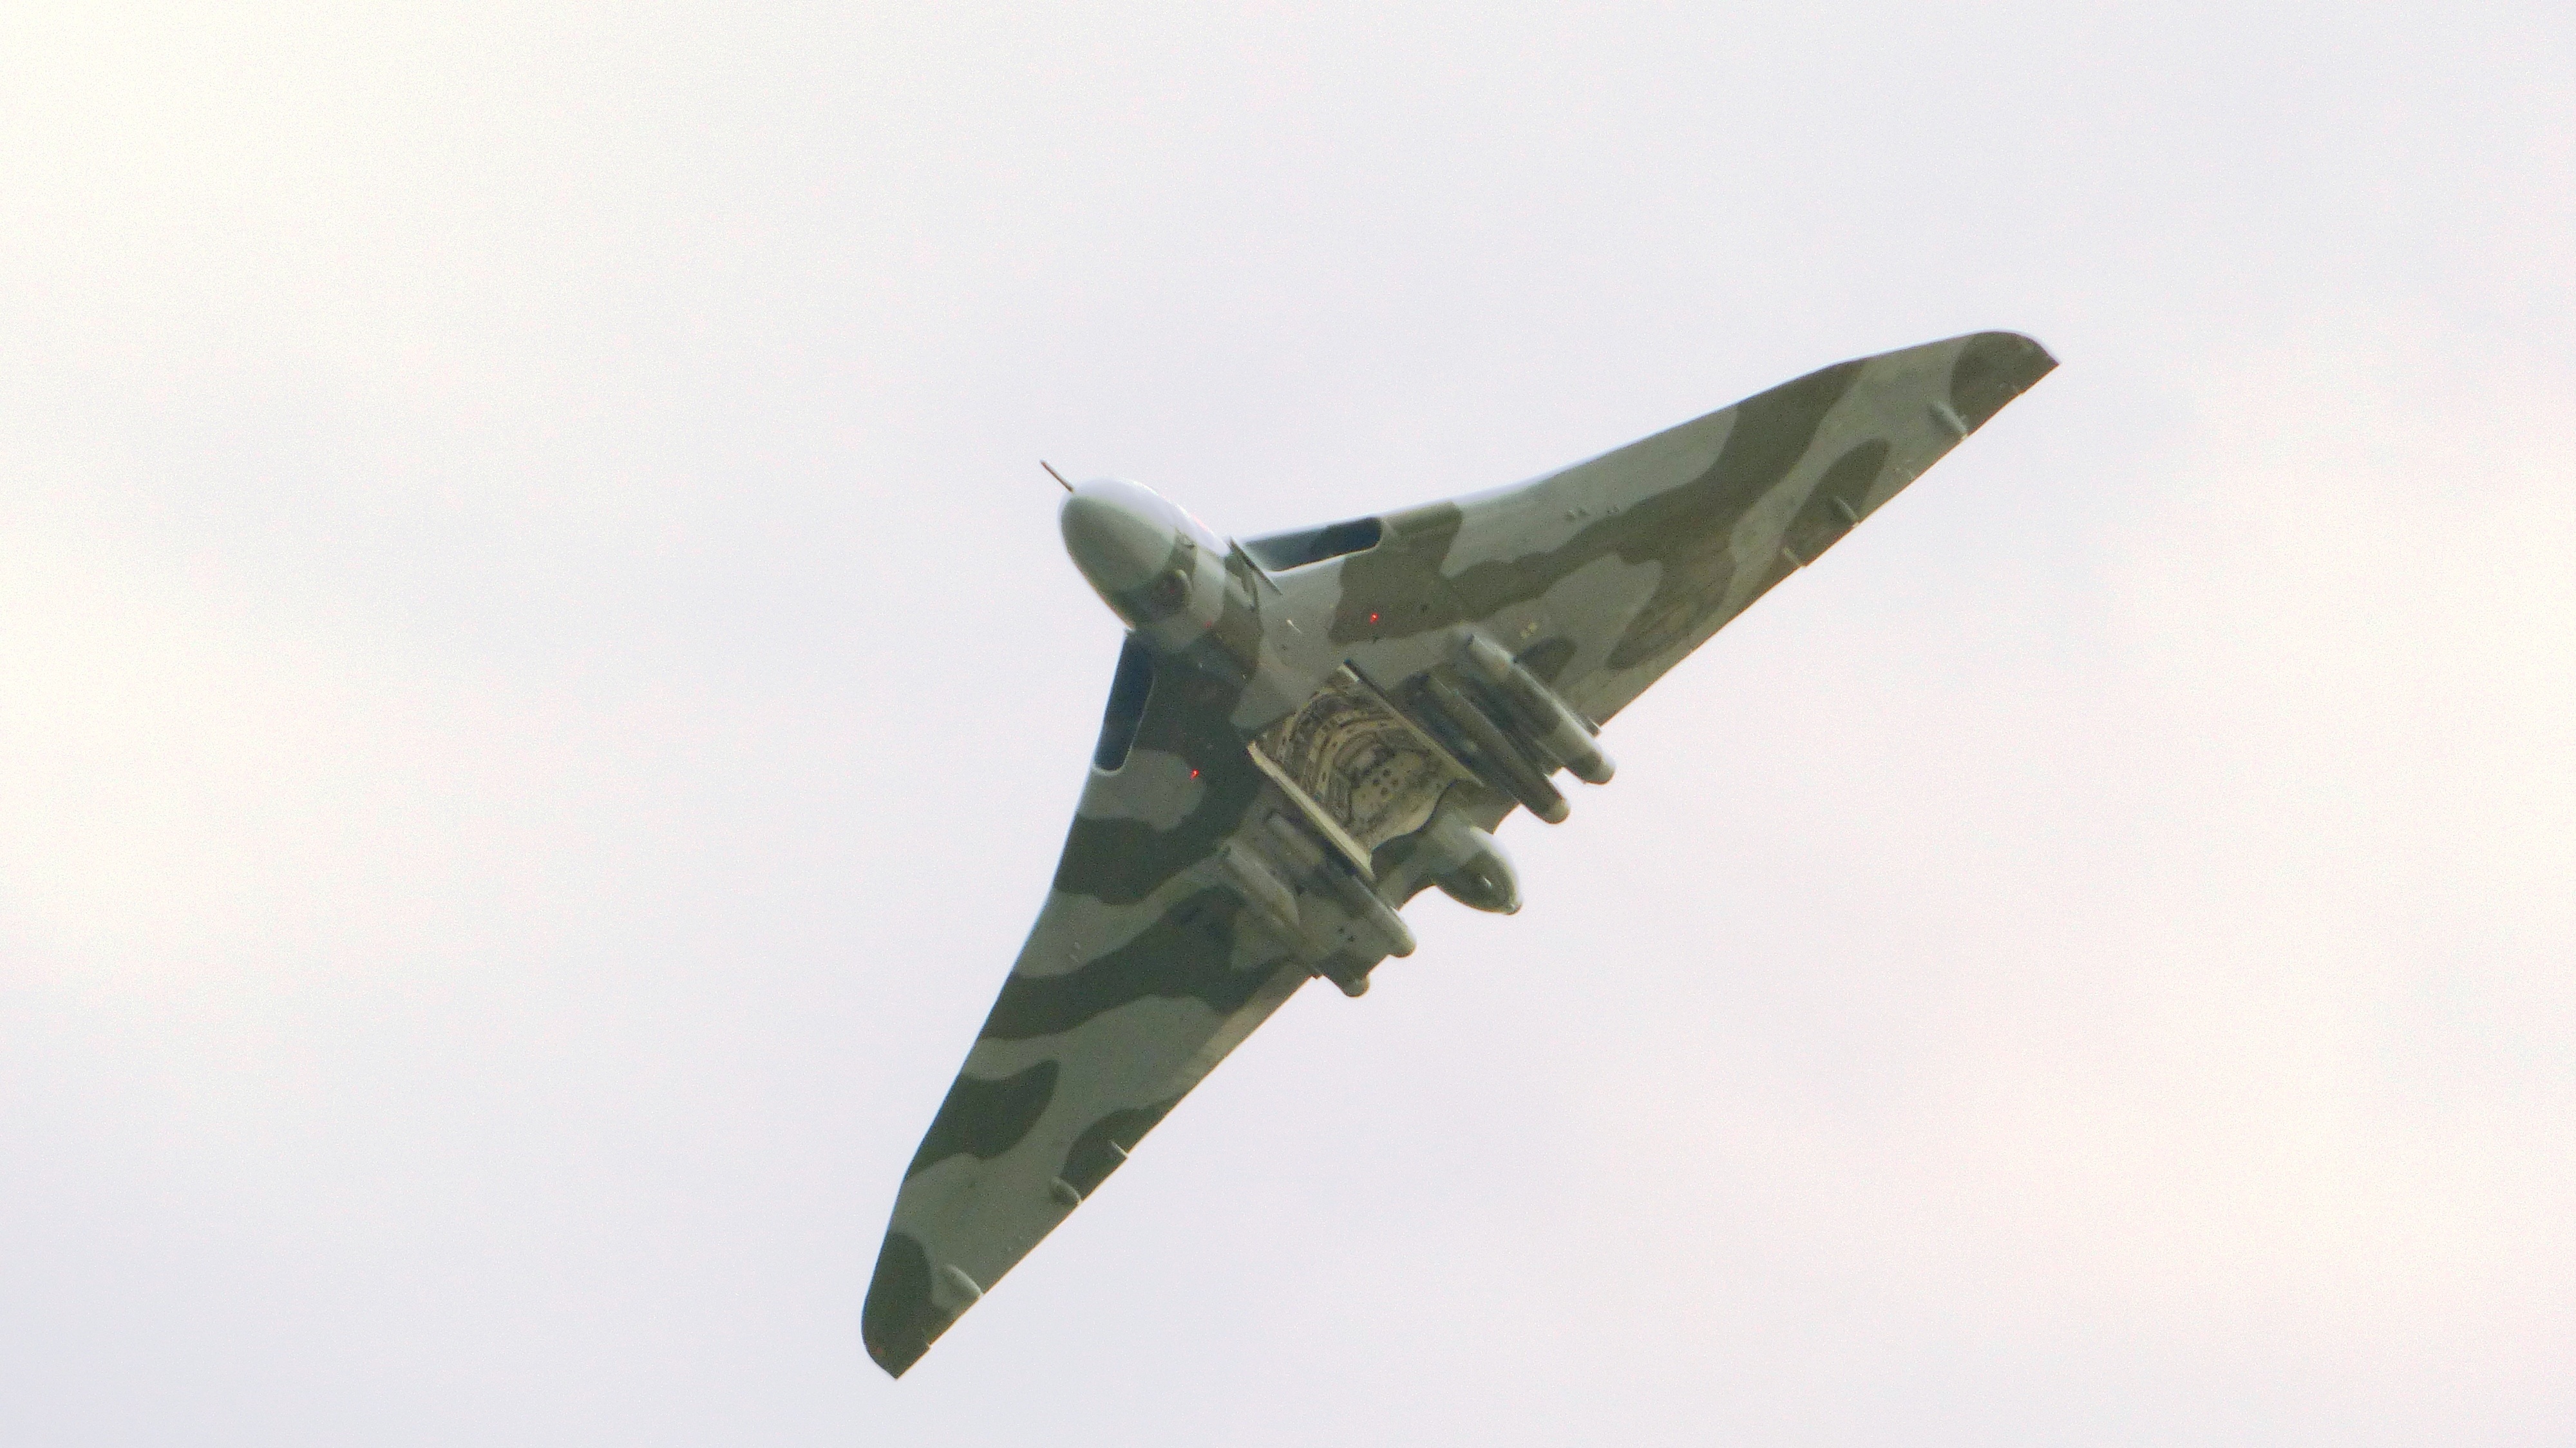
wing, airplane, aircraft, jet, vehicle, aviation, flight, aeroplane, airliner, british, bomber, vulcan, nuclear, air show, air force, jet aircraft, fighter aircraft, military aircraft, atmosphere of earth, sukhoi su 35bm, lockheed martin, lockheed martin f 22 raptor